Newar art

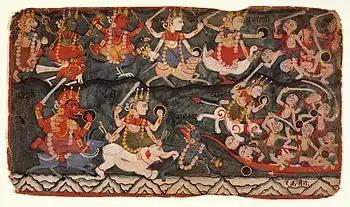
Newar art depicting Ajima

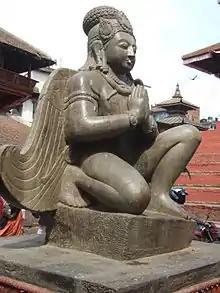
Sculpture of Garuda

Newar art is the art form practiced over centuries by Newar people. The pictorial art consists of: